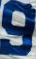
Number: 9